Palmyra

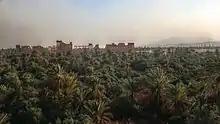
Palmyra's gardens

Odaenathus formed an army of Palmyrenes and Syrian peasants against Shapur. According to the "Augustan History", Odaenathus declared himself king prior to the battle. The Palmyrene leader won a decisive victory near the banks of the Euphrates later in 260 forcing the Persians to retreat. In 261 Odaenathus marched against the remaining usurpers in Syria, defeating and killing Quietus and Balista. As a reward, he received the title "Imperator Totius Orientis" ("Governor of the East") from Gallienus, and ruled Syria, Mesopotamia, Arabia and Anatolia's eastern regions as the imperial representative. Palmyra itself remained officially part of the empire but Palmyrene inscriptions started to describe it as a "metrocolonia", indicating that the city's status was higher than normal Roman colonias. In practice, Palmyra shifted from a provincial city to a de facto allied kingdom.